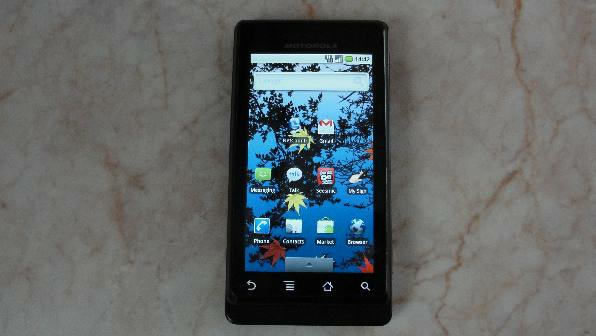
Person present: No